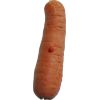
Label: carrot